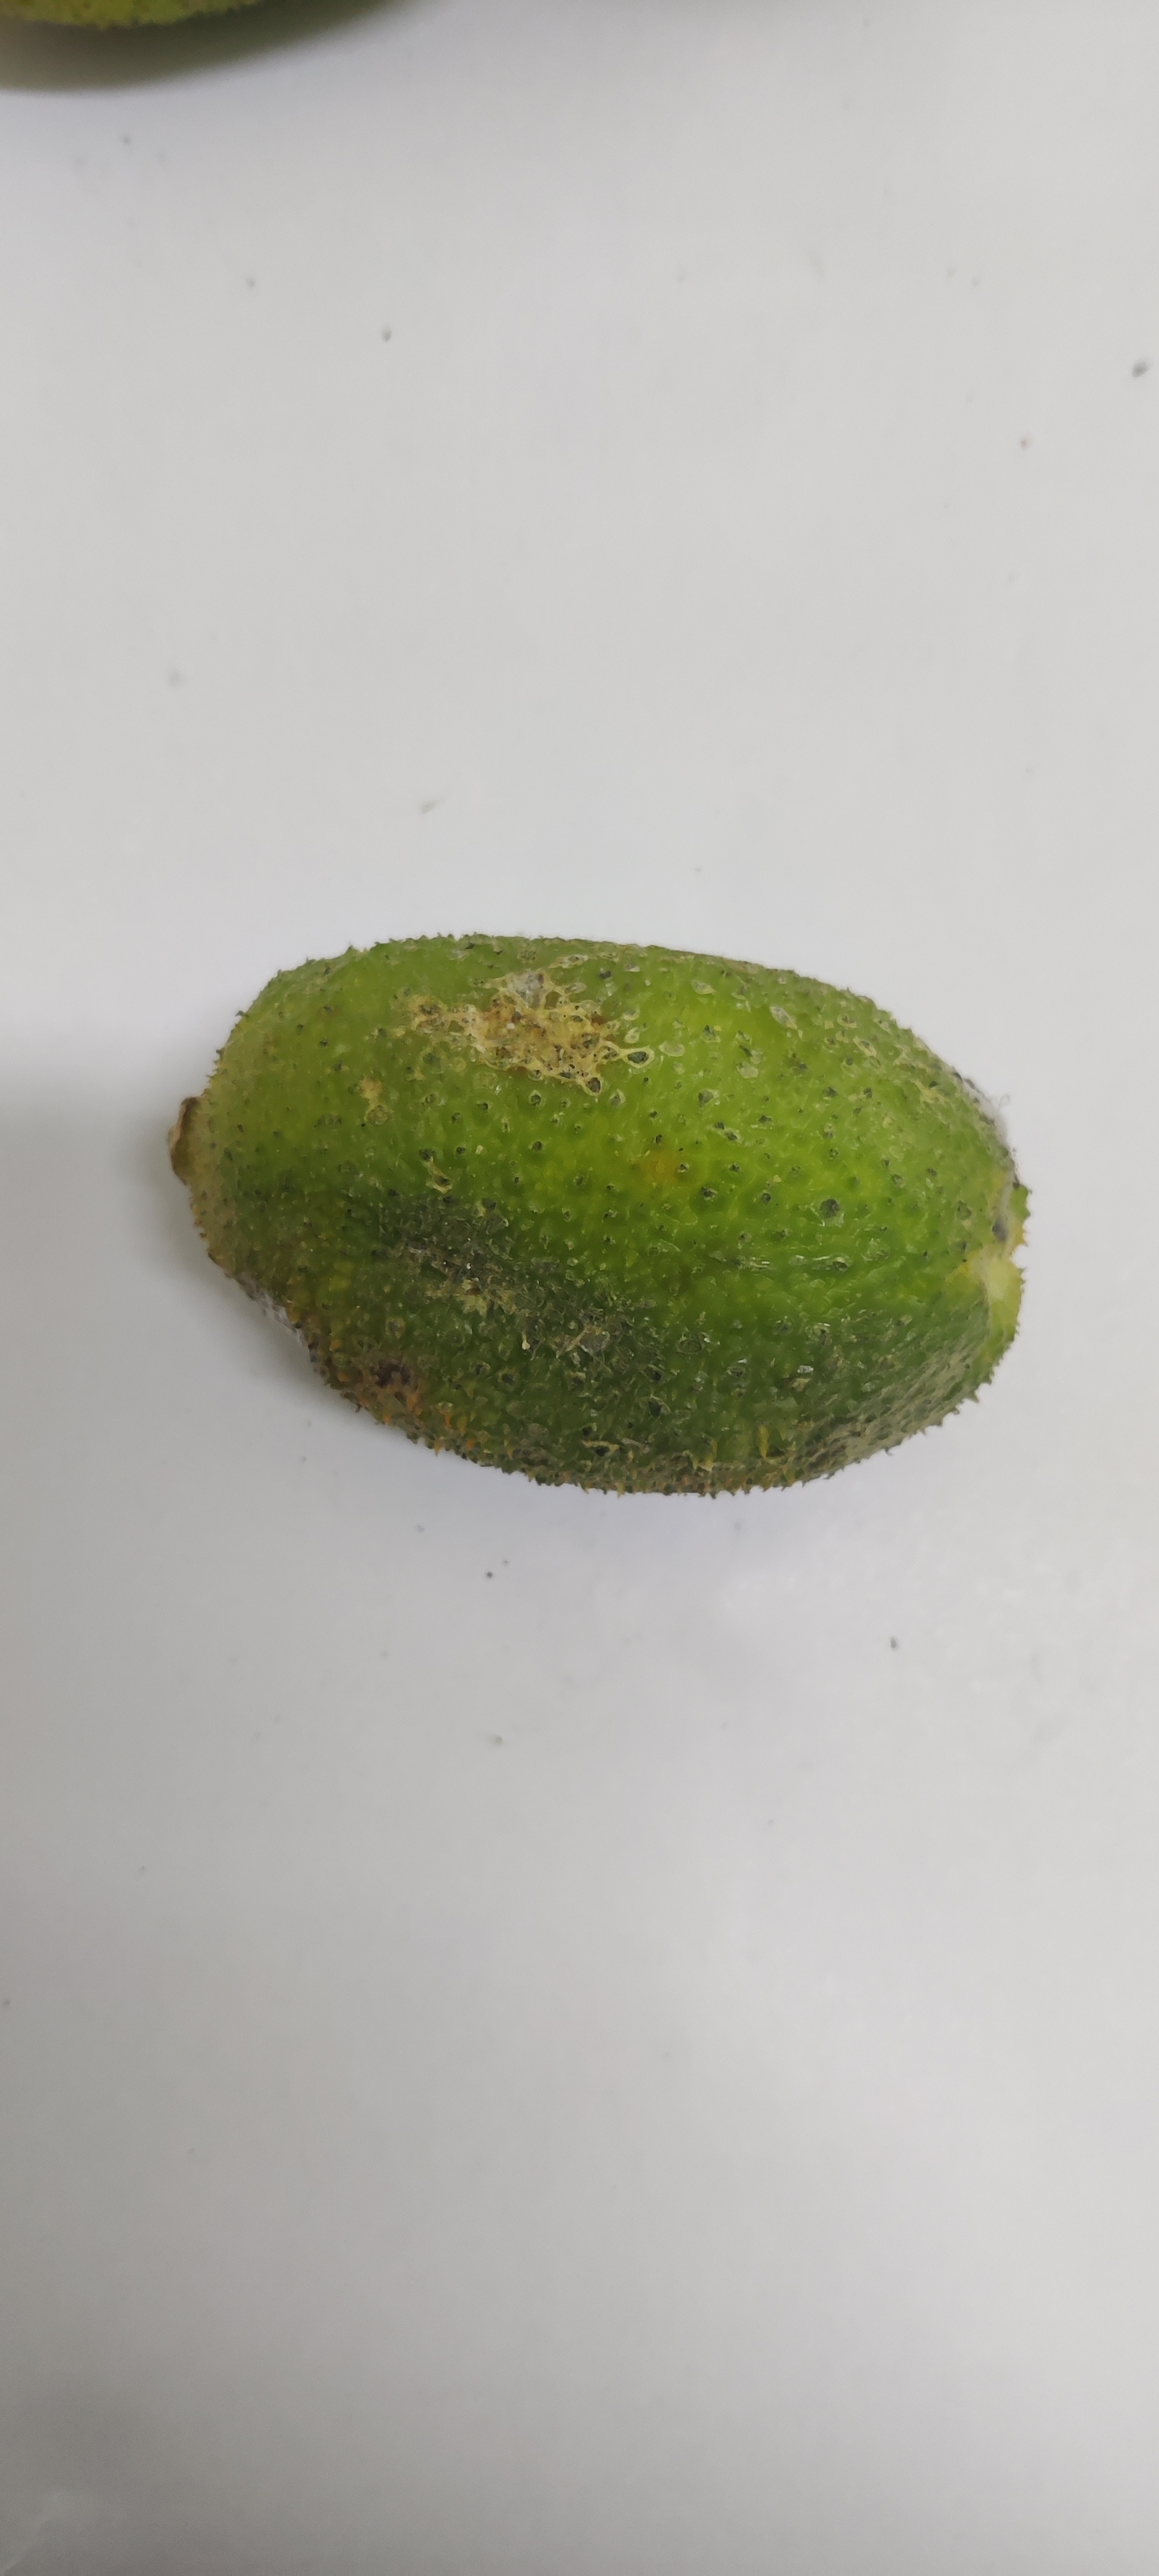
Crop: Spiny Gourd
Condition: Severely Damaged